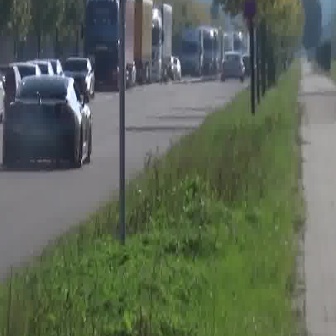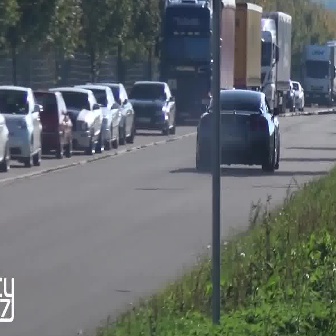
  Please identify the target specified by the bounding box [2,74,90,162] in the first image and locate it in the second image. Return the coordinates in [x_min,y_min,x_max,y_max] format.
Answer: [195,87,279,171]